Pergamon Museum

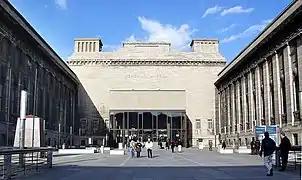
Entrance area

The Pergamon Museum is a listed building on the Museum Island in the historic centre of Berlin, Germany. It was built from 1910 to 1930 by order of Emperor Wilhelm II and according to plans by Alfred Messel and Ludwig Hoffmann in Stripped Classicism style. As part of the Museum Island complex, the Pergamon Museum was added to the UNESCO World Heritage List in 1999 because of its architecture and testimony to the evolution of museums as architectural and social phenomena.